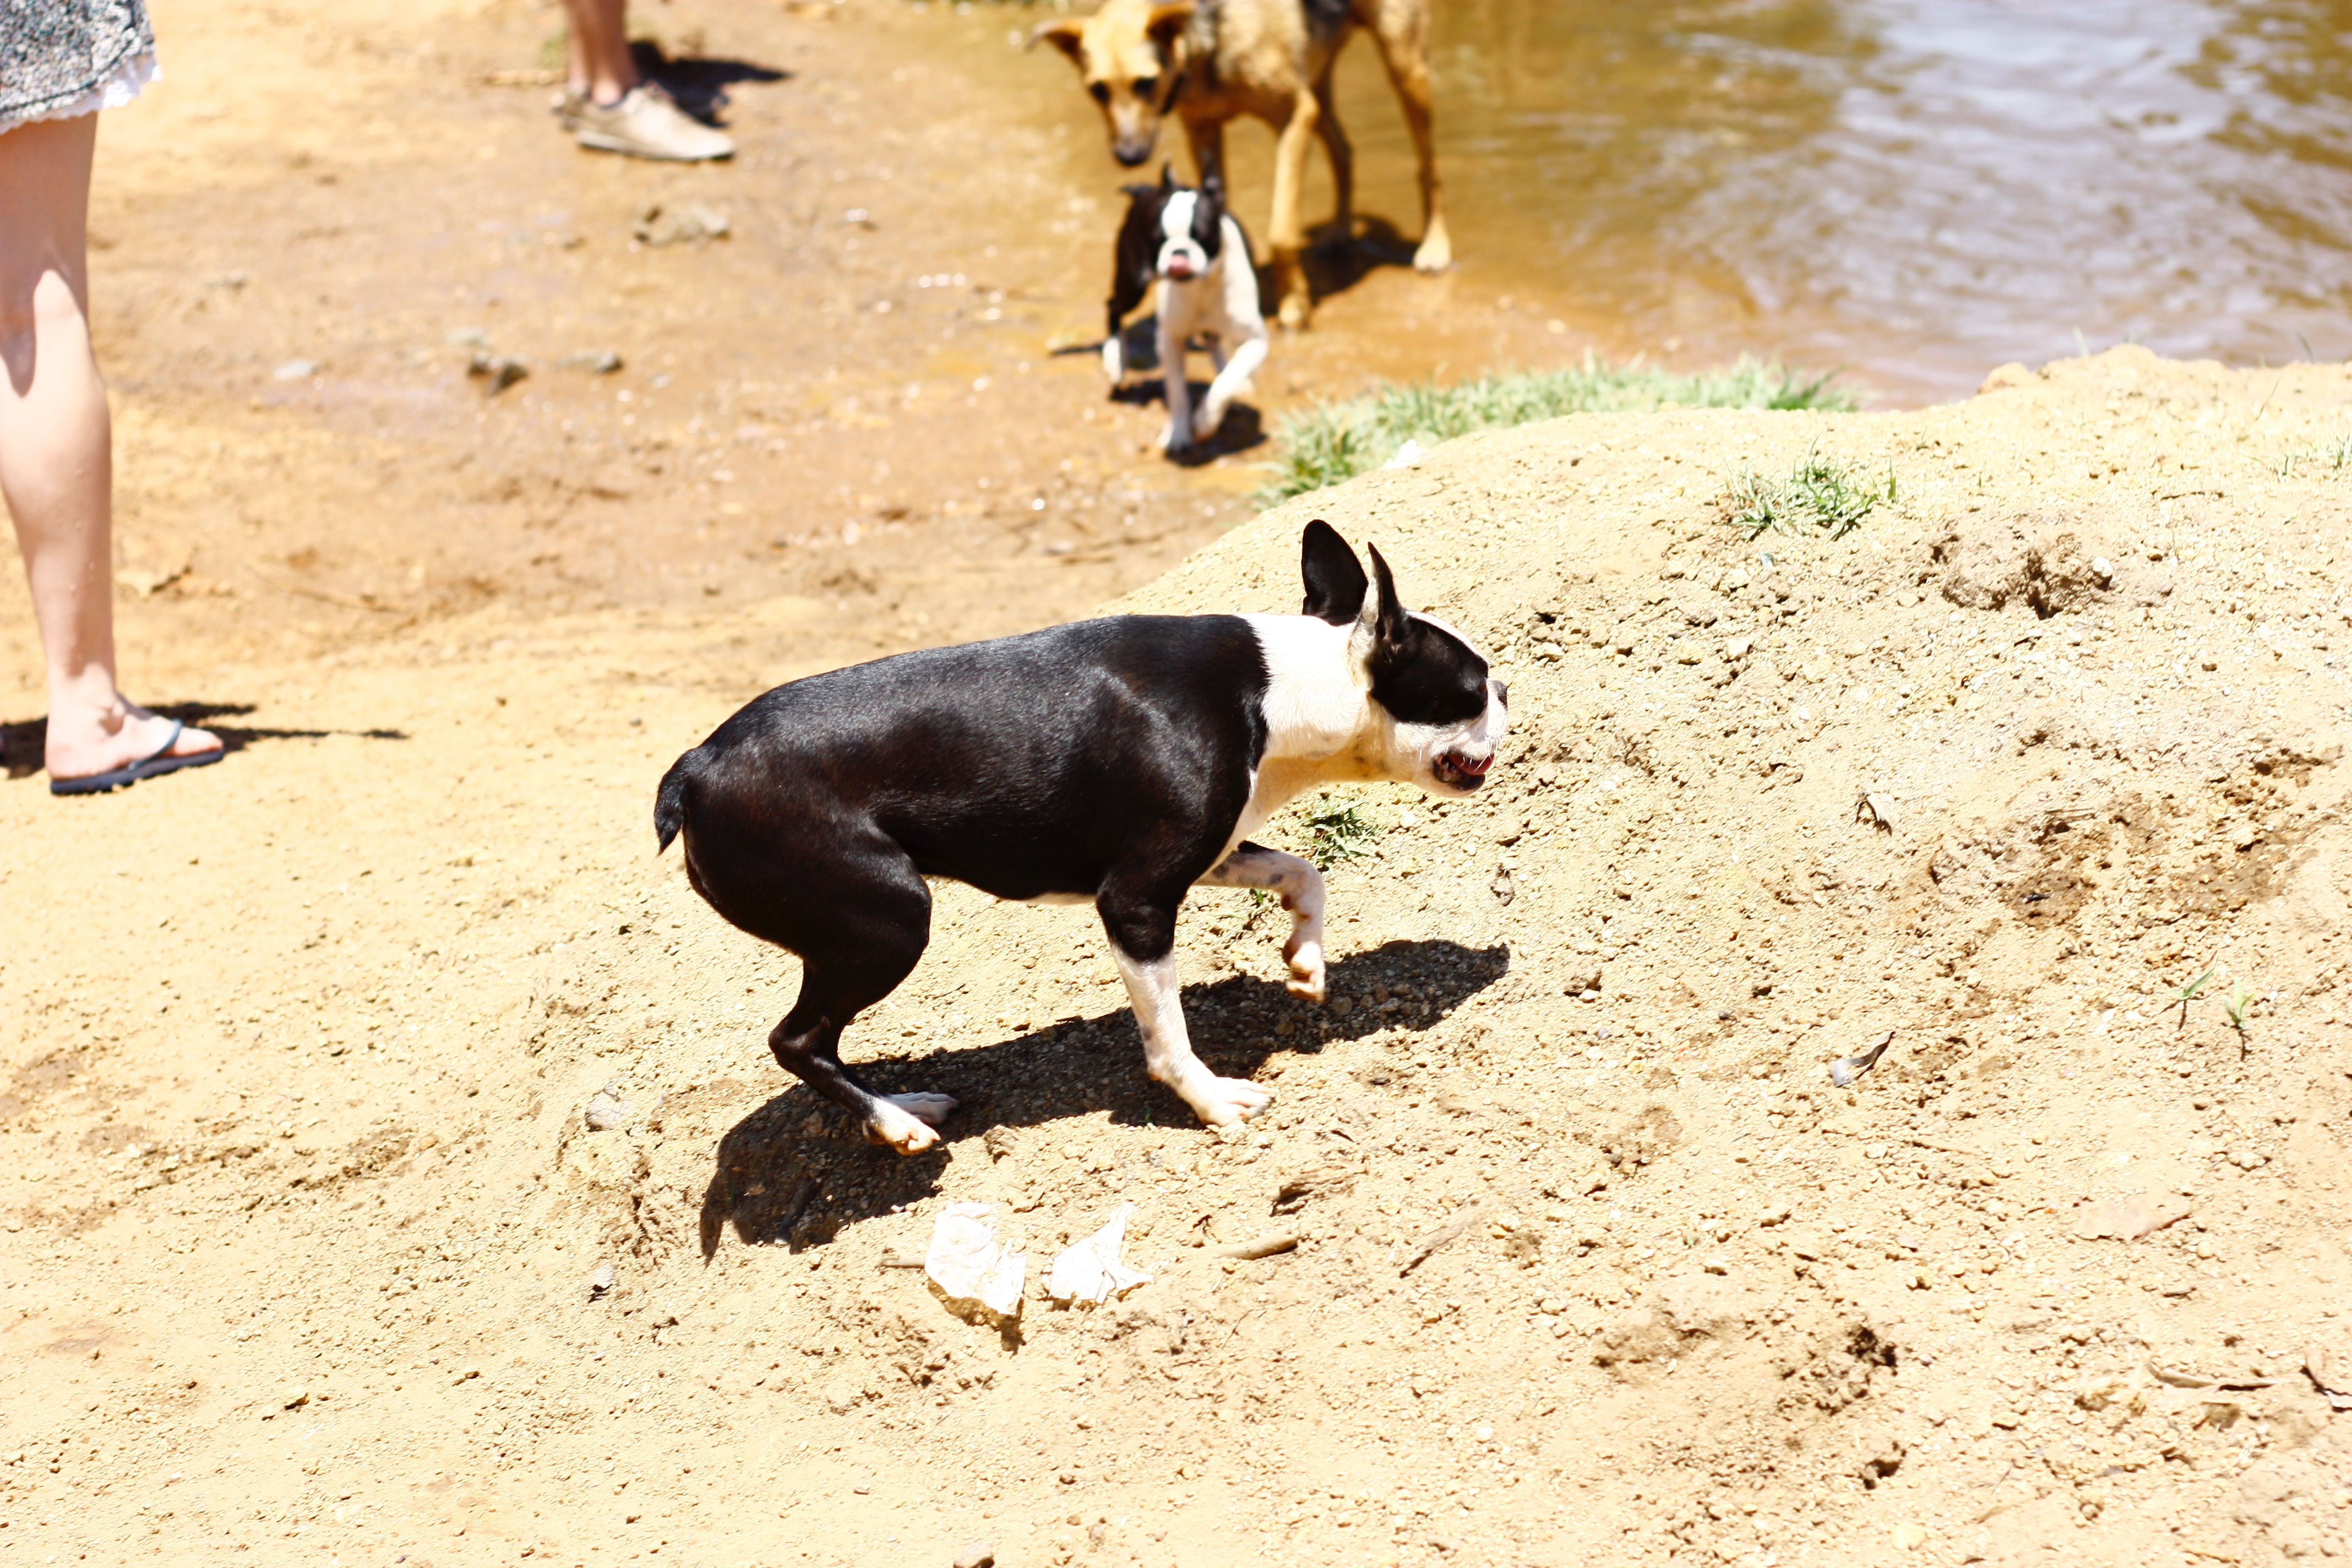
dog, mammal, tradition, dog like mammal, cattle like mammal